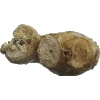
Label: Ginger Root 1